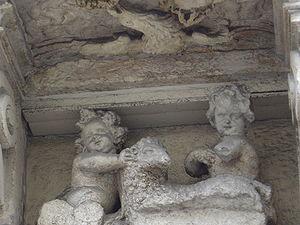
La sculpture bruxelloise est attestée du Moyen Âge jusqu'à nos jours. La ville de Bruxelles a été sans interruption un centre de formation autonome à l'art de la sculpture et a produit une longue continuité de sculpteurs, nés et formés à Bruxelles. Principalement en ce qui concerne la production des « ymagiers », auteurs surtout de retables en bois, on a parlé d'école de sculpture bruxelloise tout comme on parle d'école de peinture bruxelloise.